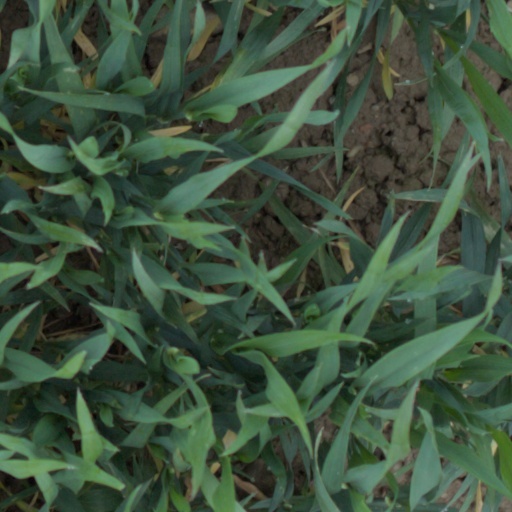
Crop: wheat